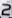
Number: 2